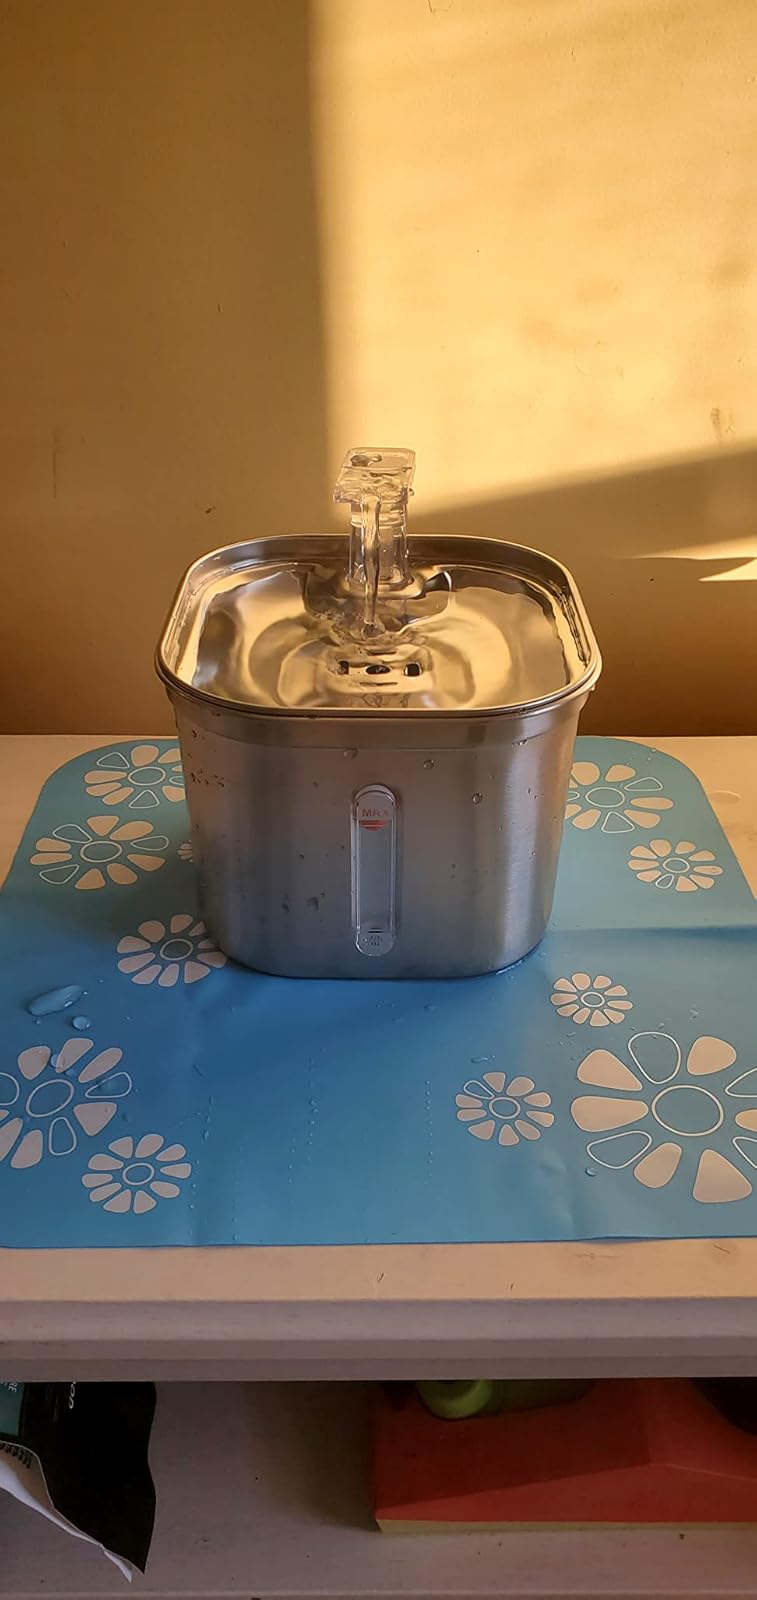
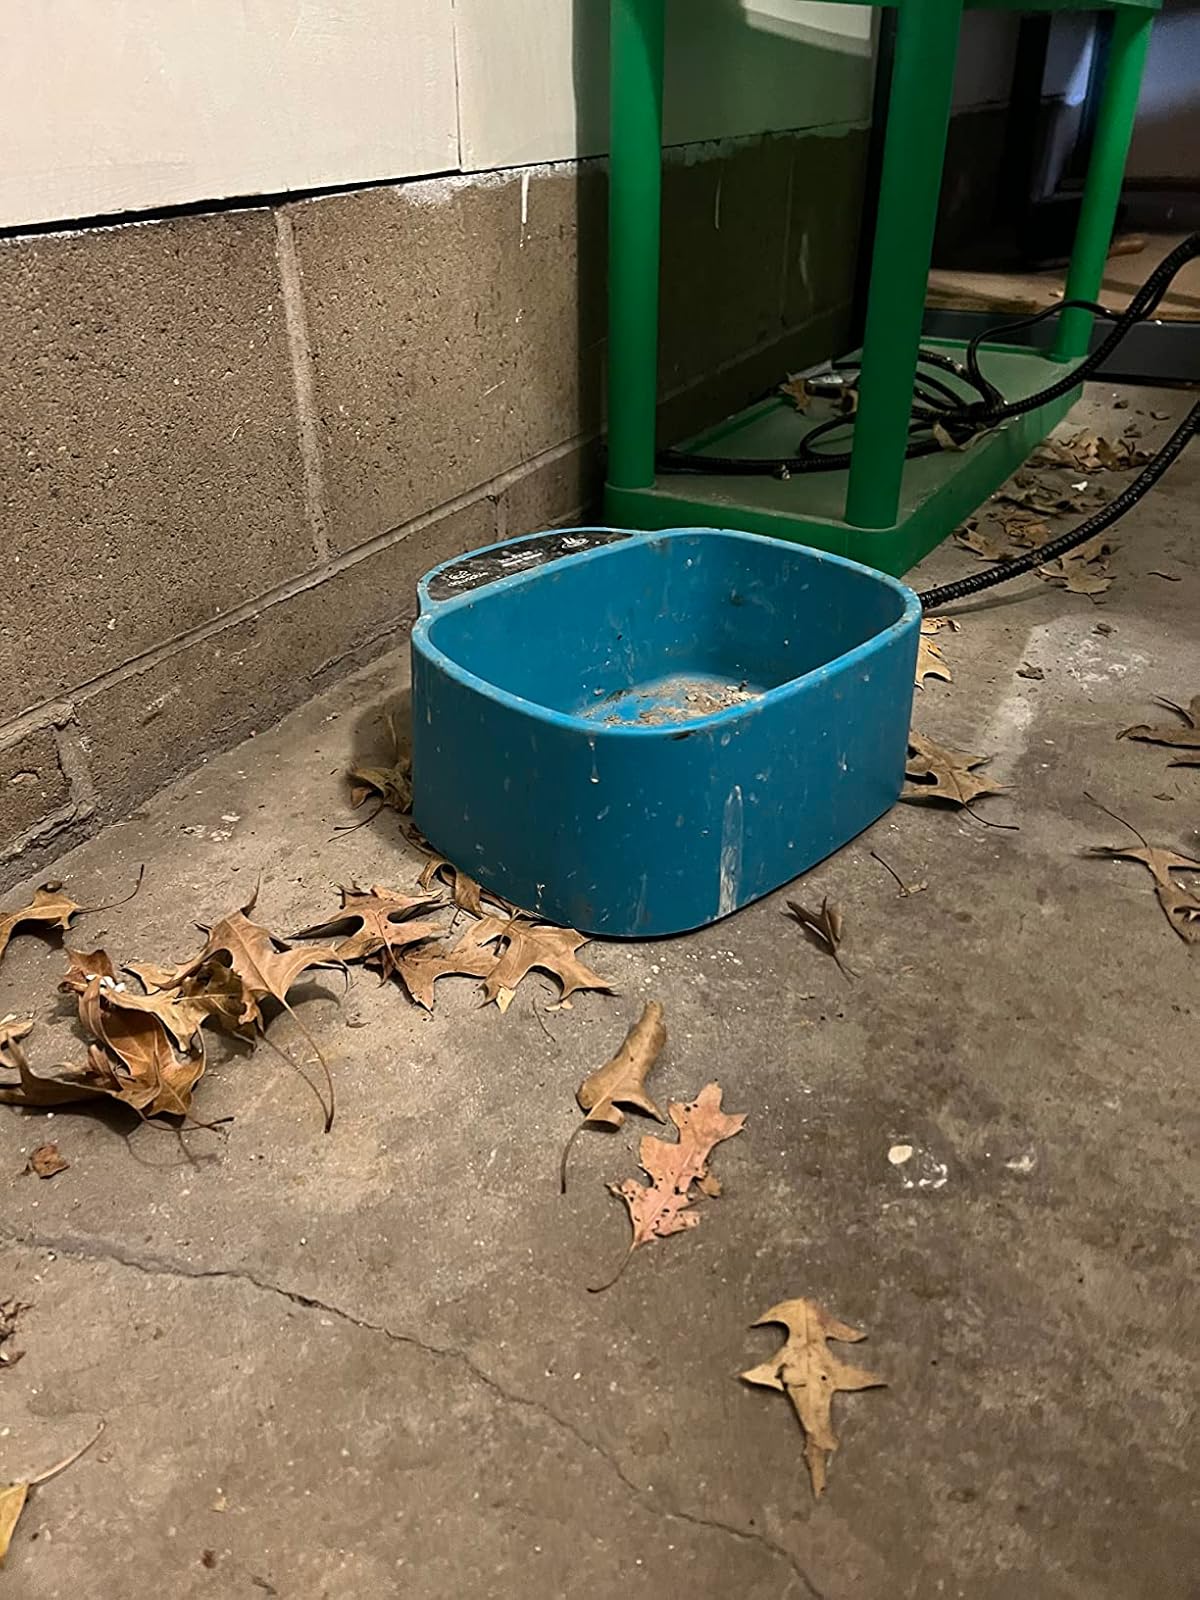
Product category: items_bowl
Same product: no